Gianluigi Cavallo

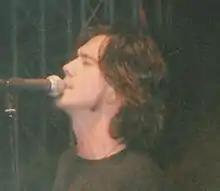

Gianluigi Cavallo (born 9 August 1968), also known as Cabo, is an Italian singer, guitarist, composer, system integrator and programmer. He played in the band Litfiba from 1999 to 2006.